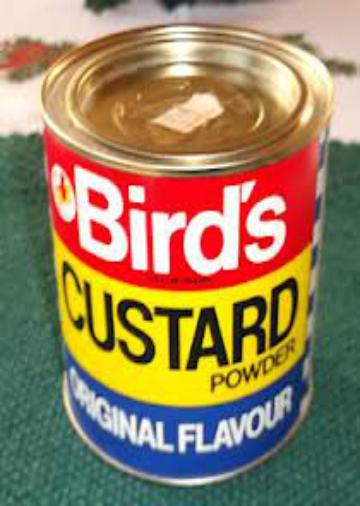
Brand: Bird's Custard
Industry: Food